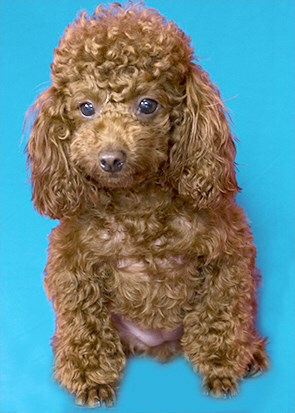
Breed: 2925-n000114-toy_poodle